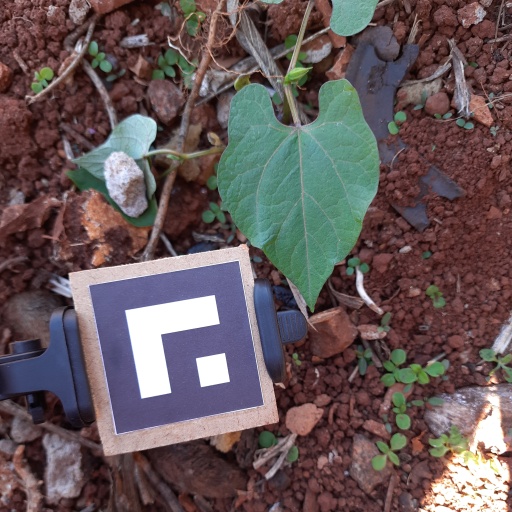
Observations: wavy surface, no eating holes, under shade